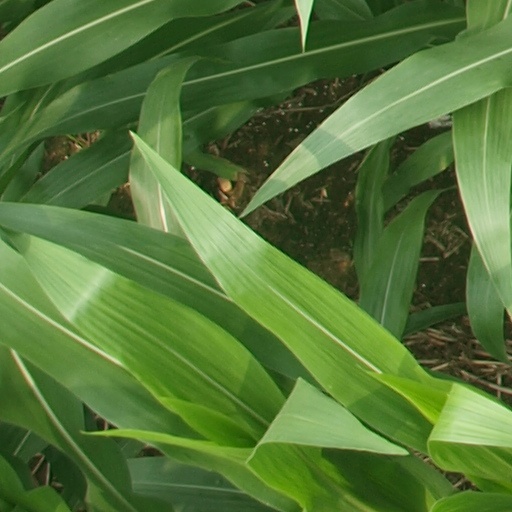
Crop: maize; corn